The Medium Is the Massage

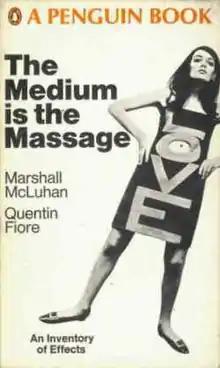
Cover of the first UK paperback edition, published by Penguin Books (1967)

The Medium is the Massage: An Inventory of Effects is a book co-created by media analyst Marshall McLuhan and graphic designer Quentin Fiore, with coordination by Jerome Agel. It was published by Bantam Books in 1967 and became a bestseller with a cult following. The U.K. edition was published by Allen Lane Penguin Books using cover art by Newsweek photographer Tony Rollo.